Peninsula Sandstone Fynbos

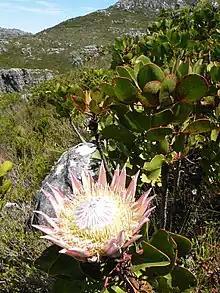
"Protea cynaroides" growing in Peninsula Sandstone Fynbos on the Cape Peninsula.

Peninsula Sandstone Fynbos is a unique and endangered vegetation type that is endemic to the Cape Peninsula in Cape Town. This type of Mountain Fynbos occurs on very poor, acidic soils but is incredibly rich in biodiversity with an enormous number of plant species – many of which occur nowhere else. Due to its poor soils and steep, inaccessible location, it has not been developed for farming or houses, and consequently it is relatively well conserved.